52nd Fighter Wing

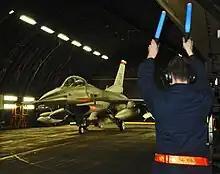
General Dynamics F-16C Block 50D Fighting Falcon 91-0361 taxiing out from at Tab-Vee at Spangdahlem on 20 March 2011 in support of Operation Odyssey Dawn

The 52nd Fighter Wing (52 FW) is a wing of the United States Air Force stationed at Spangdahlem Air Base, Germany. It flies the F-16CJ fighter aircraft. It was activated in 1948, but derives significant elements of its history from the predecessor Second World War 52nd Fighter Group, which is now the 52nd Operations Group, subordinate to the wing.